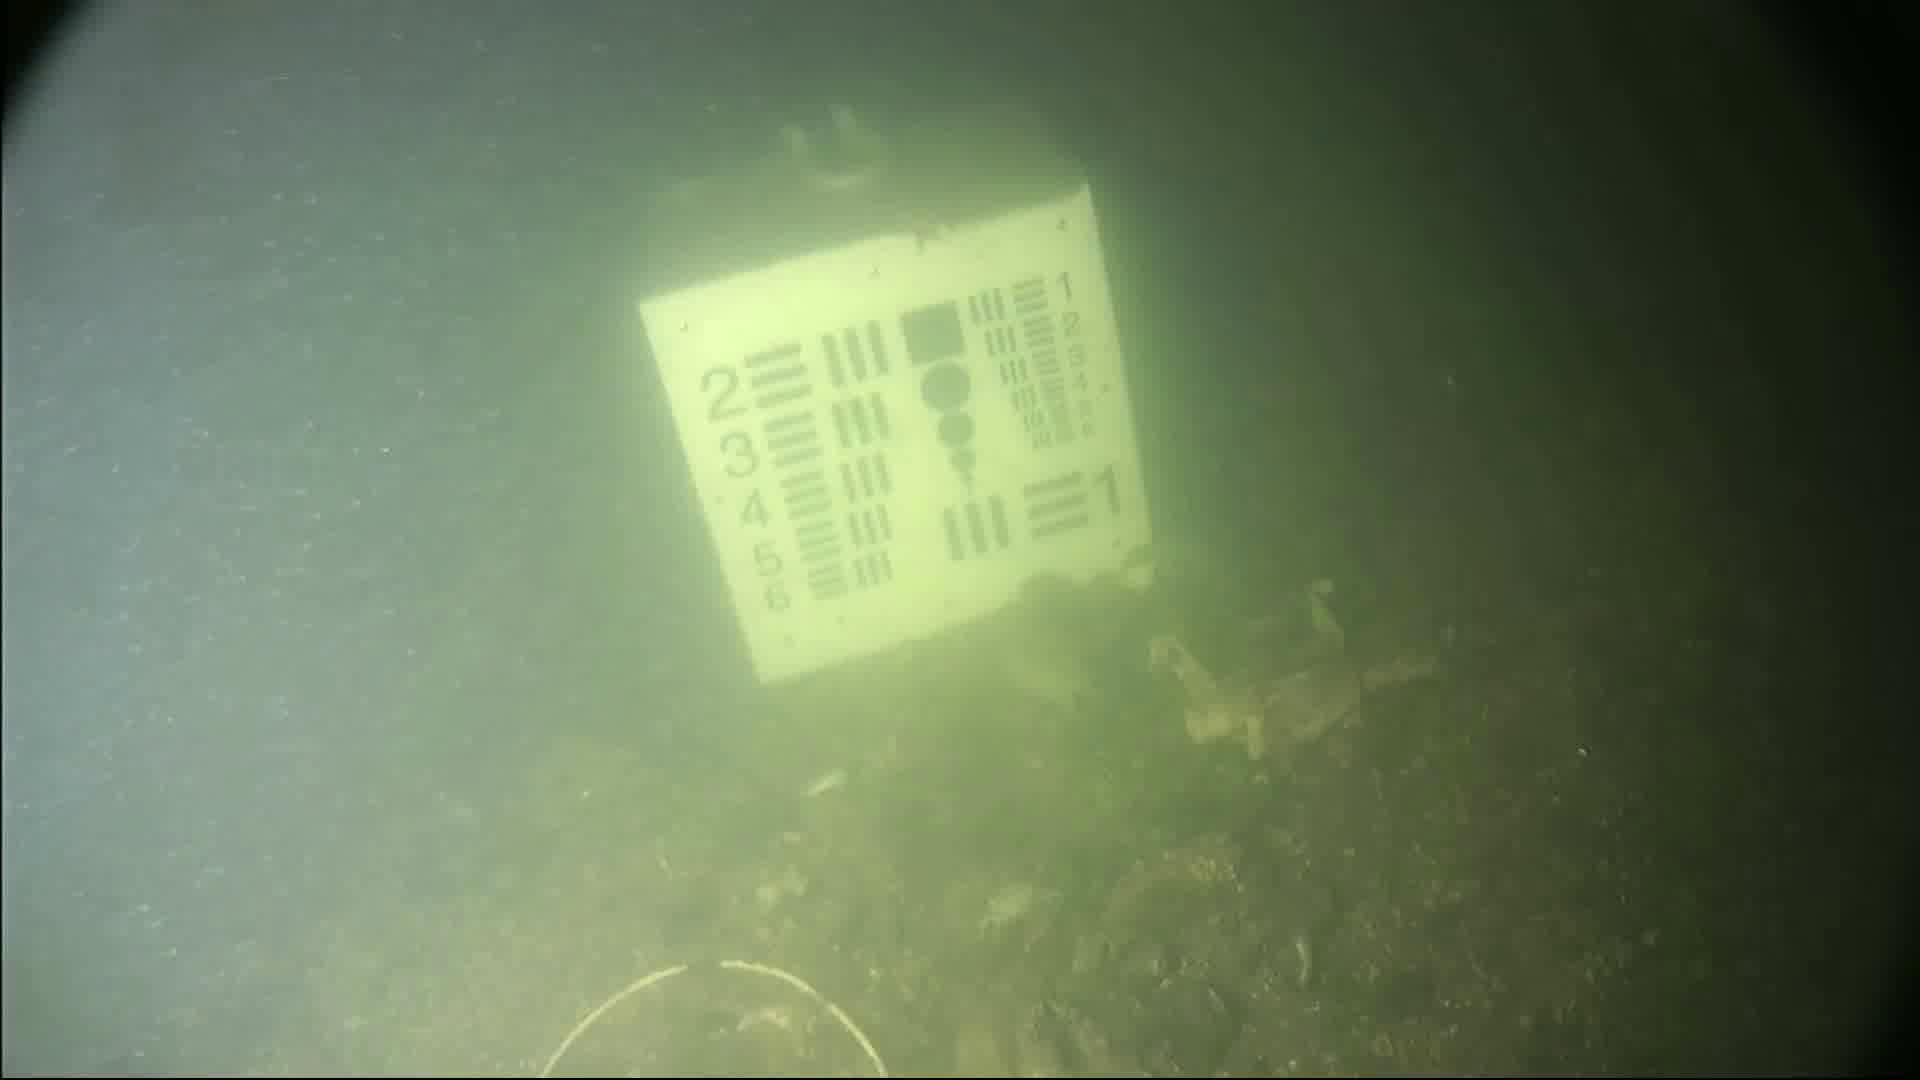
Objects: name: crab
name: starfish